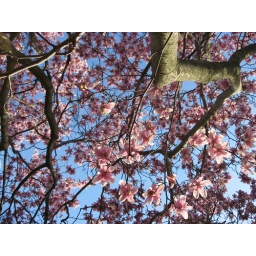
took a bike ride in Prospect Park, and the tulip trees were gorgeously in bloom!